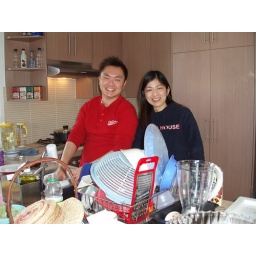
Dressed in red from Sydney, dressed in dark blue from Melbourne... thanks for coming!